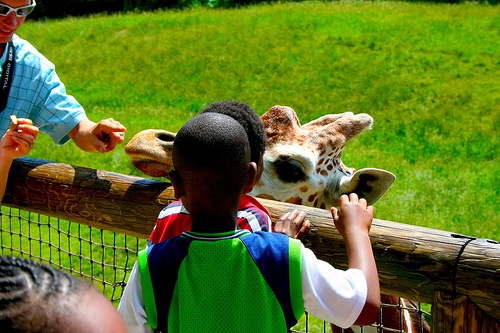
Label: not_food